Deceit (2021 miniseries)

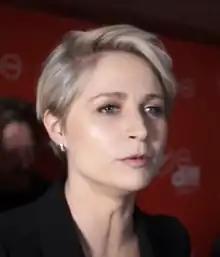
Niamh Algar

Lucy Mangan, writing for "The Guardian", praises Algar's "phenomenal performance" and MacCormicks "magnificent and stylish" direction, and says the only problem the show has is that "it is dealing with events that are stranger than fiction." Sara Wallis from "Daily Mirror" believes that the miniseries are "not hammer-blow viewing that reconstructs grisly murders" but a more detailed account of the impact of undercover work on Sadie. During the BBC Radio 5 Live program, Algar expressed her opinion of Emilia di Girolamo's work, calling it "something unique" and "one of the most exciting dramas."